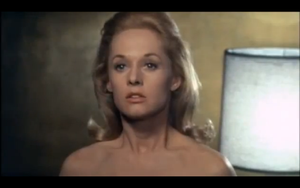
Tippi Hedren dans la bande annonce du film ""Pas de printemps pour Marnie"" d'Alfred Hitchcock.
Pas de printemps pour Marnie est un thriller film américain réalisé par Alfred Hitchcock, sorti en 1964. Quarante-cinquième long métrage d'Hitchcock, il est inspiré d'un roman de Winston Graham, Marnie, adapté par la scénariste Jay Presson Allen.
Nathalie Kay Hedren, dite Tippi Hedren, née le 19 janvier 1930 à New Ulm au Minnesota, est une actrice américaine et une militante de la cause animale.